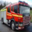
Label: truck